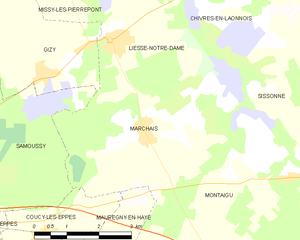
Carte des communes françaises: Marchais